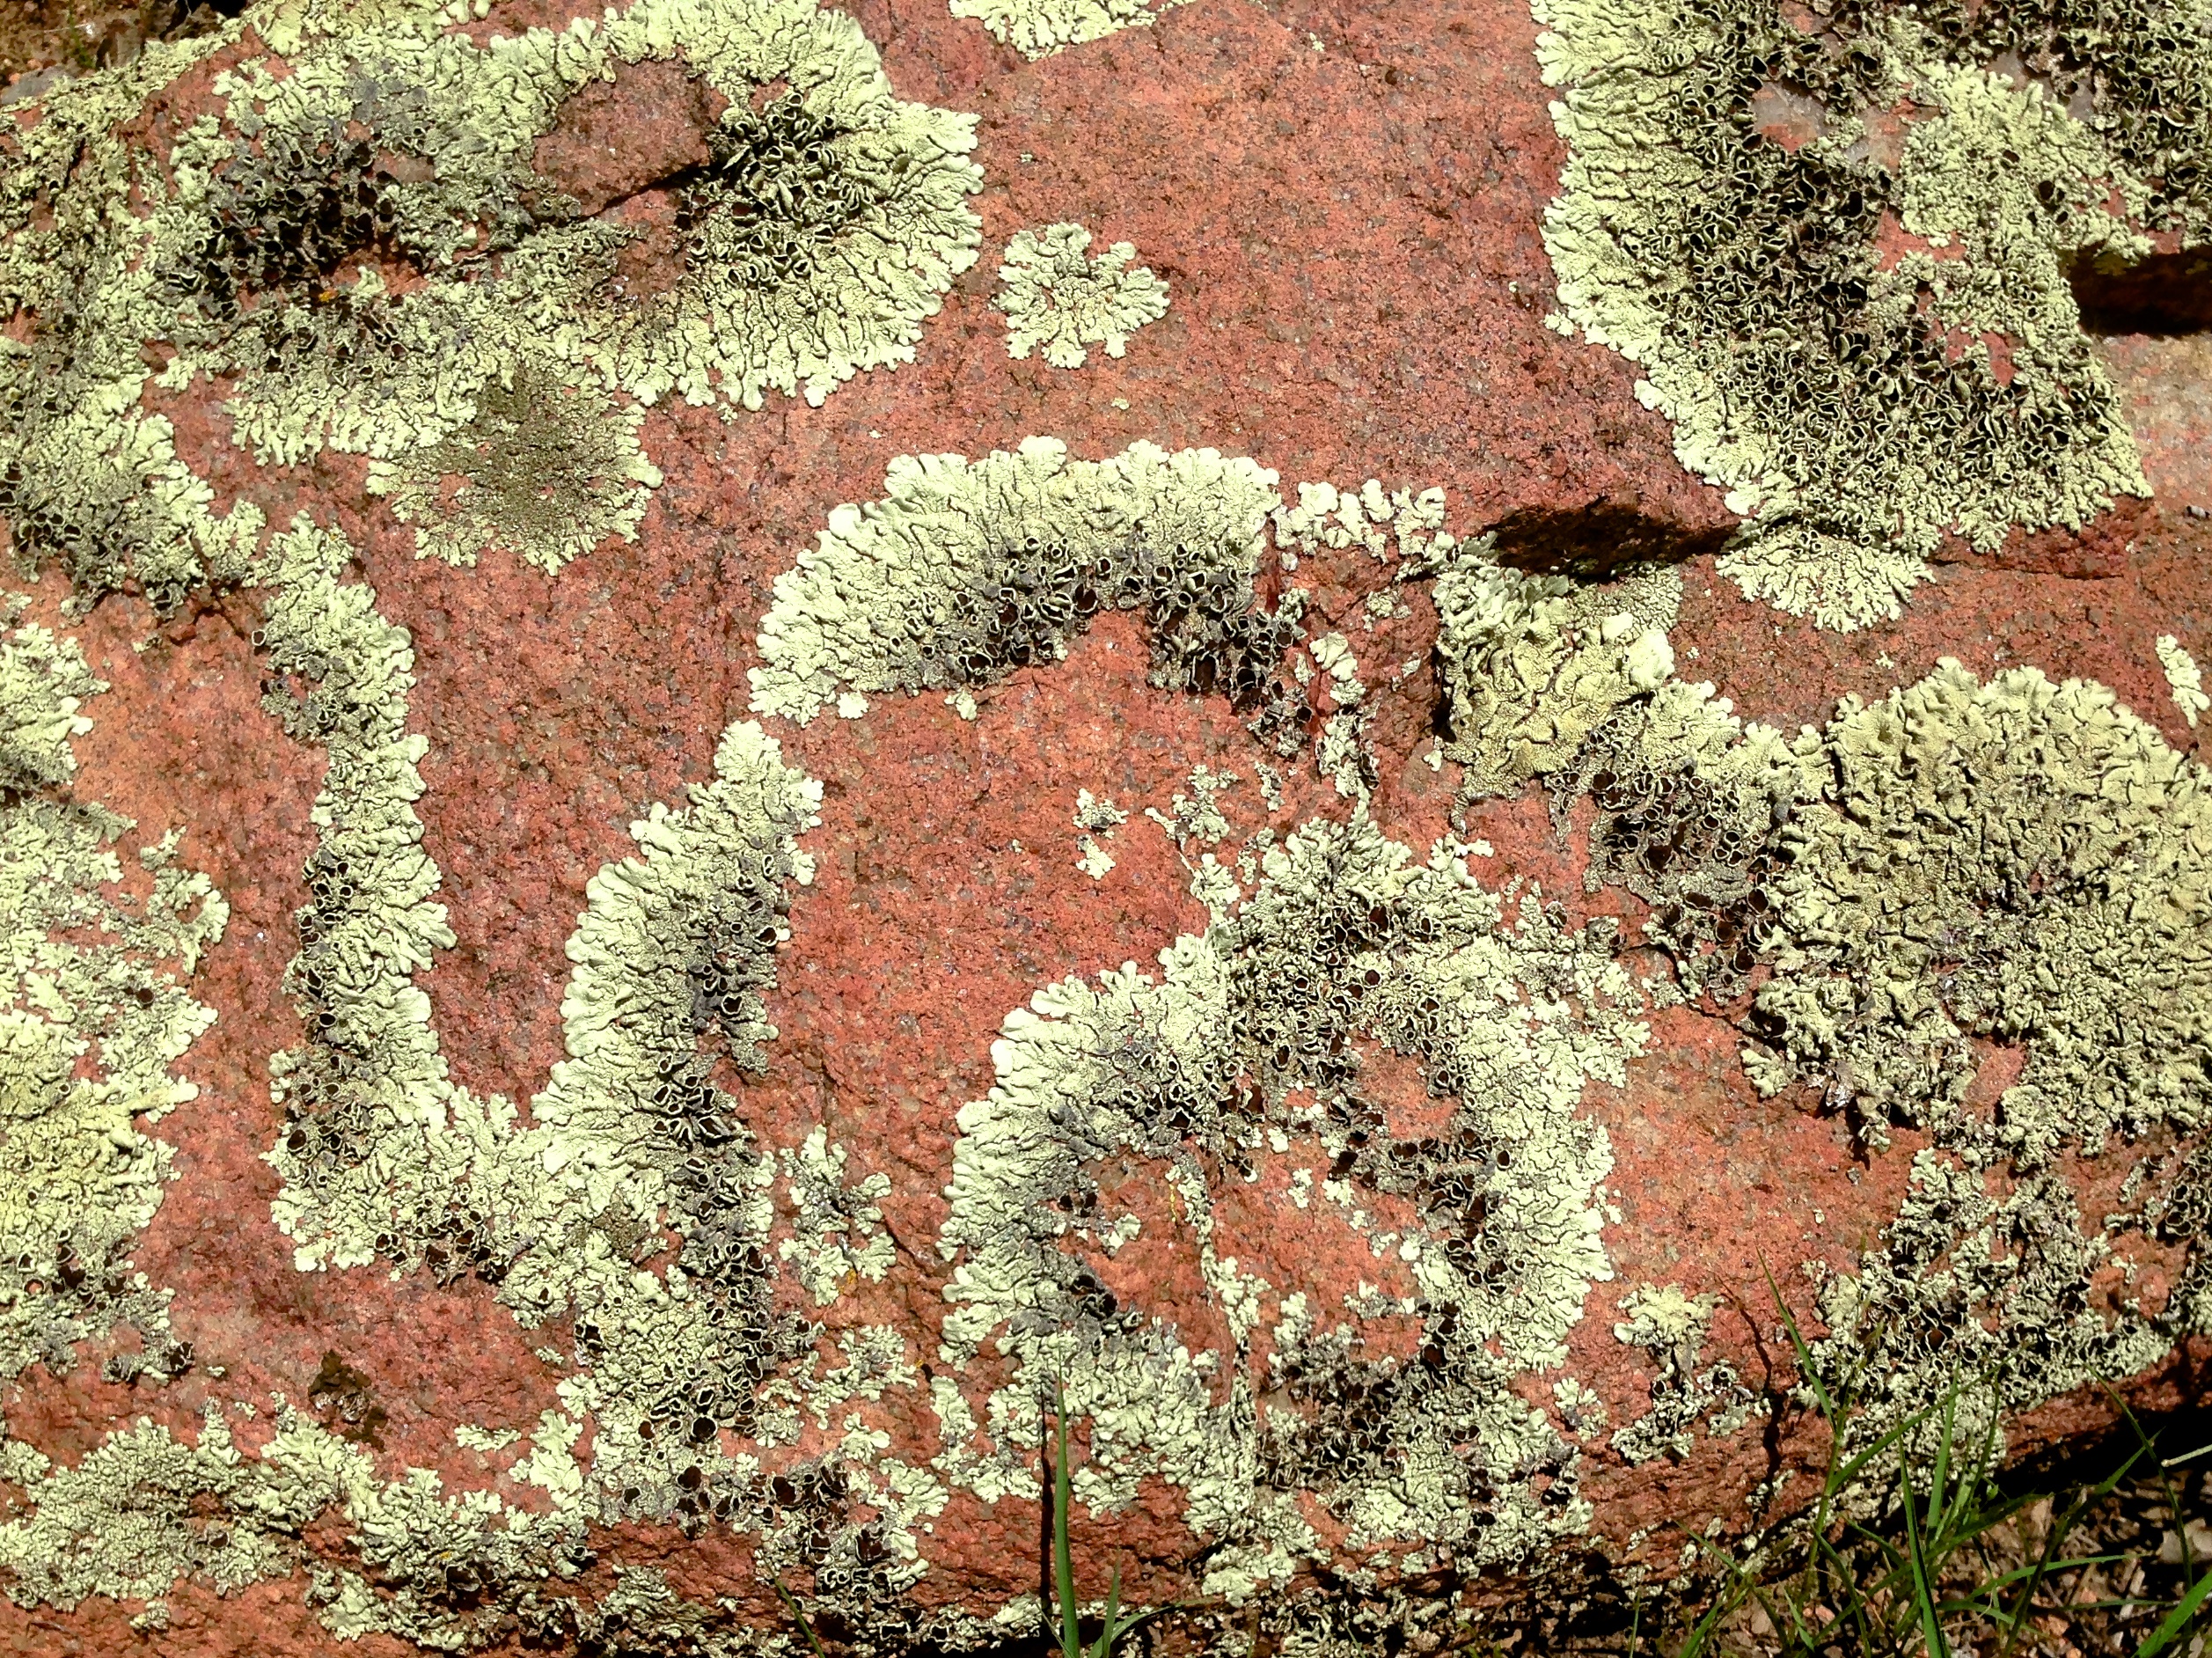
tree, rock, plant, texture, leaf, flower, wall, pattern, soil, botany, material, art, geology, design, flooring